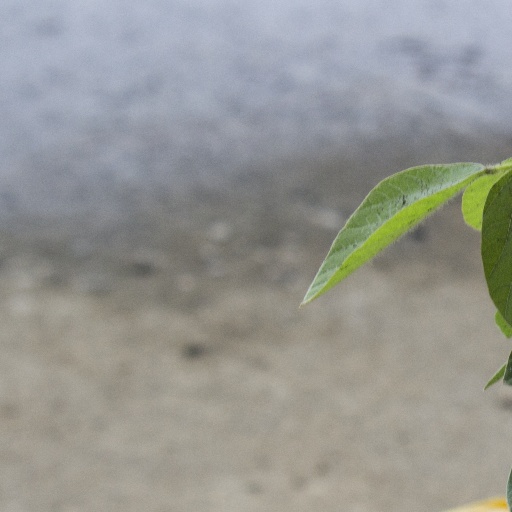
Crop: soybean